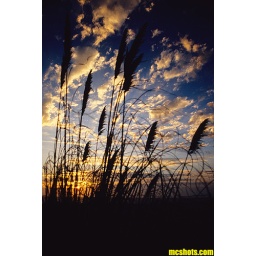
beach grass in the santa monica bay